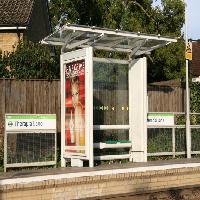
Weather: sun or clear